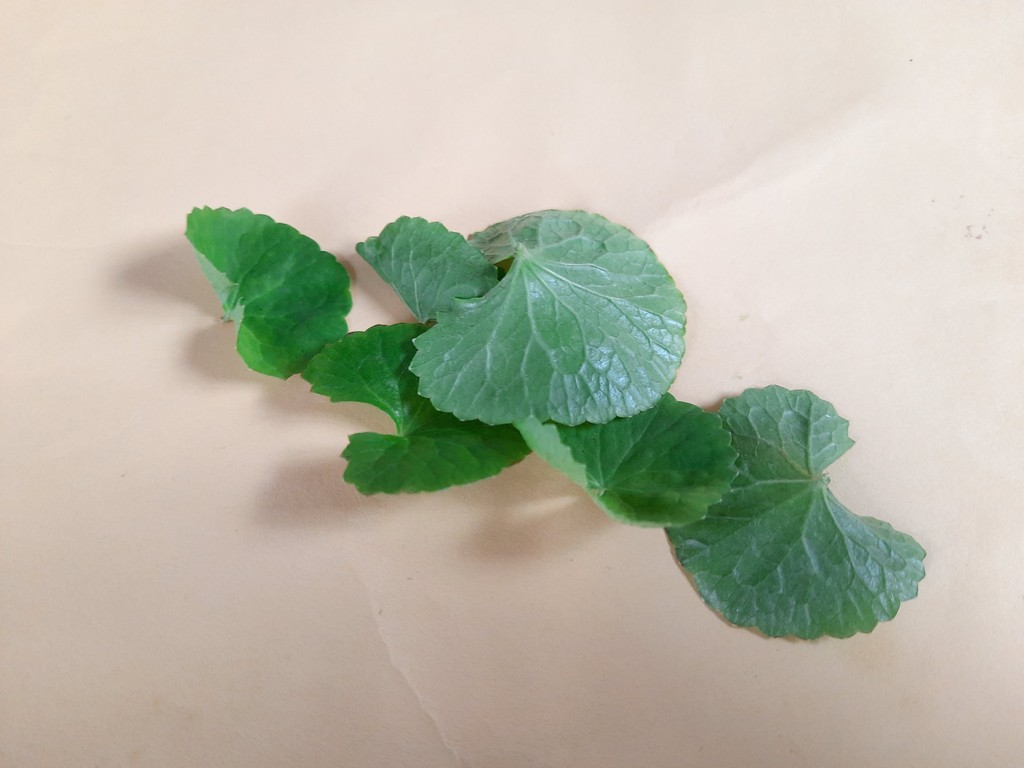
Label: Healthy